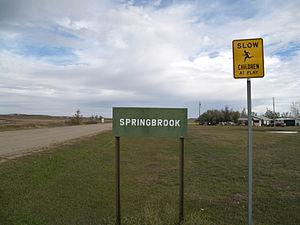
La ville de Springbrook ou Spring Brook est située dans le comté de Williams, dans l’État du Dakota du Nord, aux États-Unis. Lors du recensement de 2010, sa population s’élevait à 27 habitants.